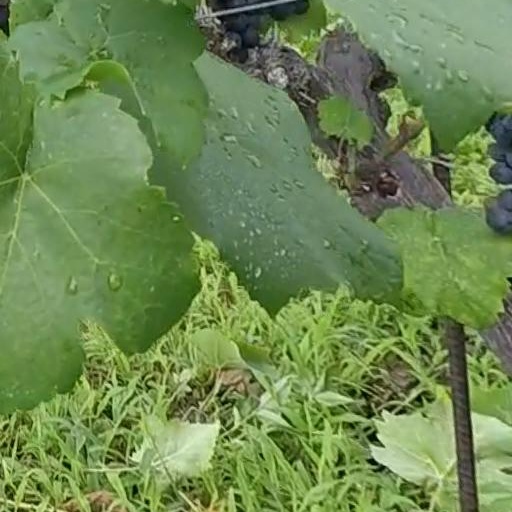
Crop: grape